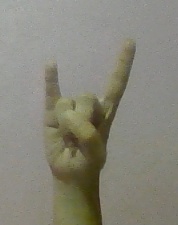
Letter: la